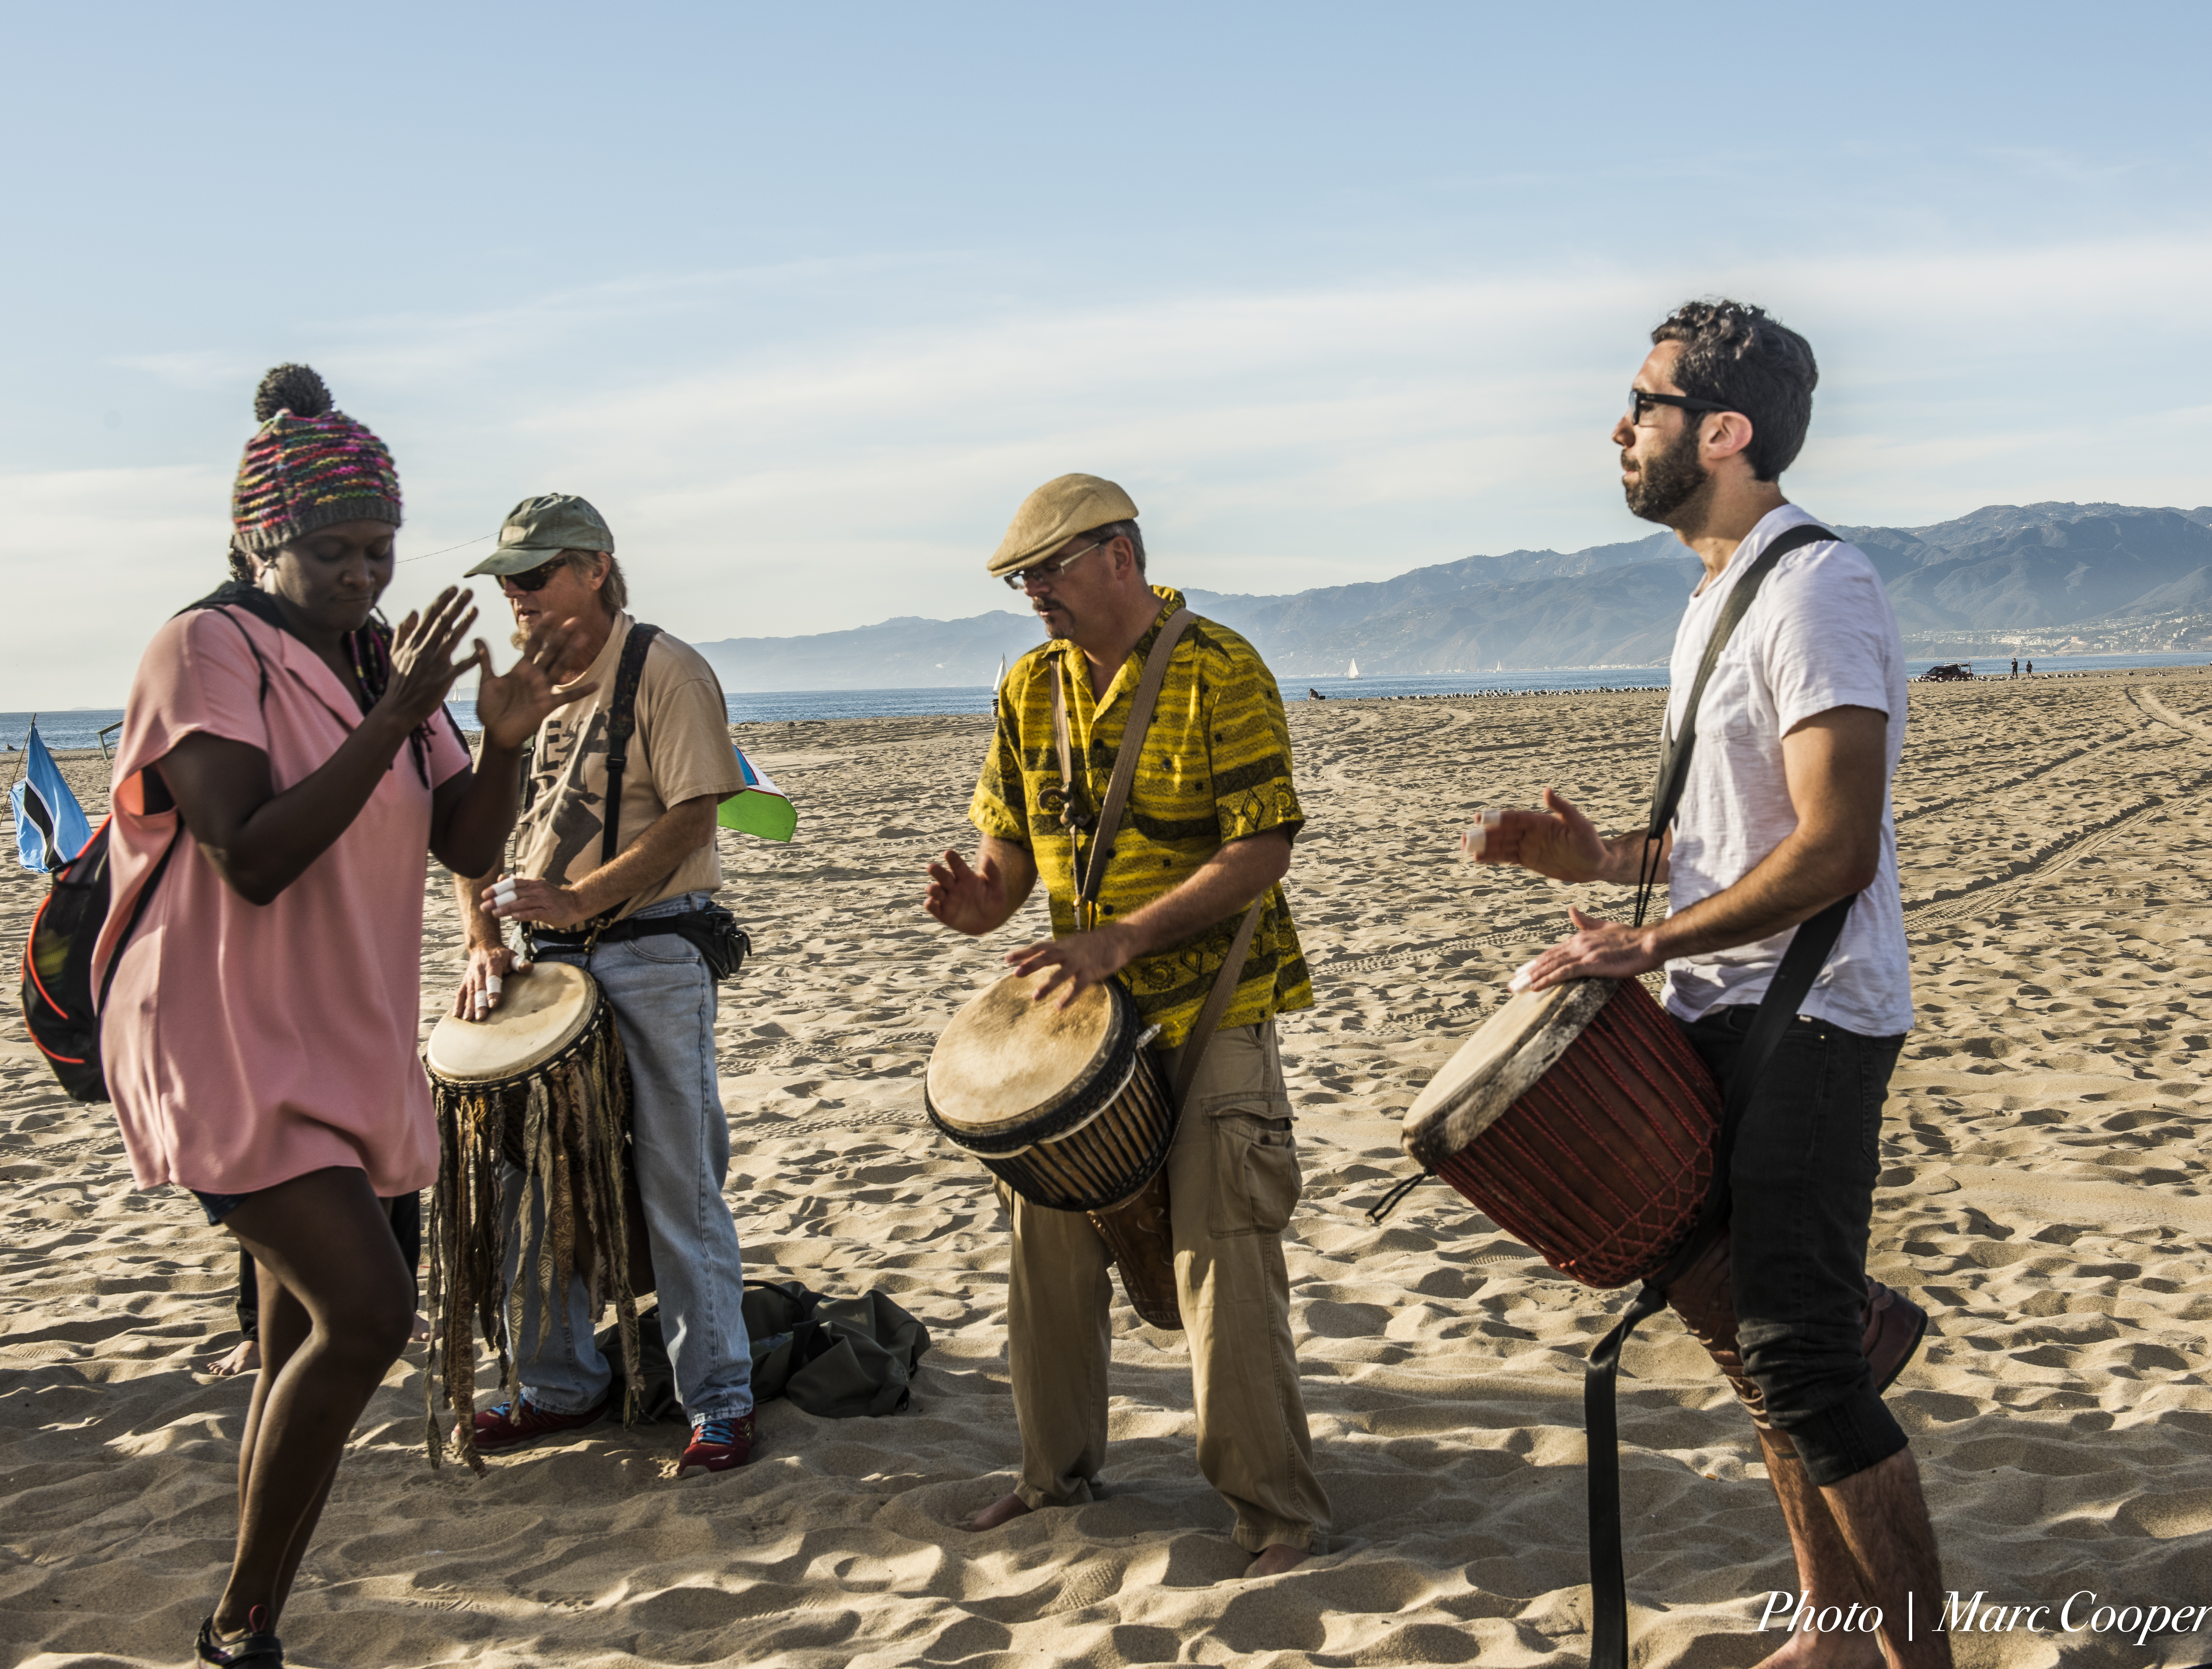
beach, walking, people, boardwalk, street, vacation, dance, venice, nikon, performer, drum, circle, dancers, d810, los, angeles, losangelesattractions, drummmer, social group